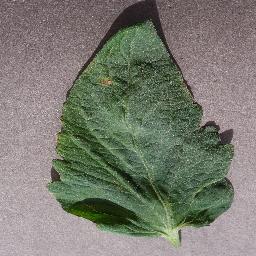
Label: Tomato___Target_Spot